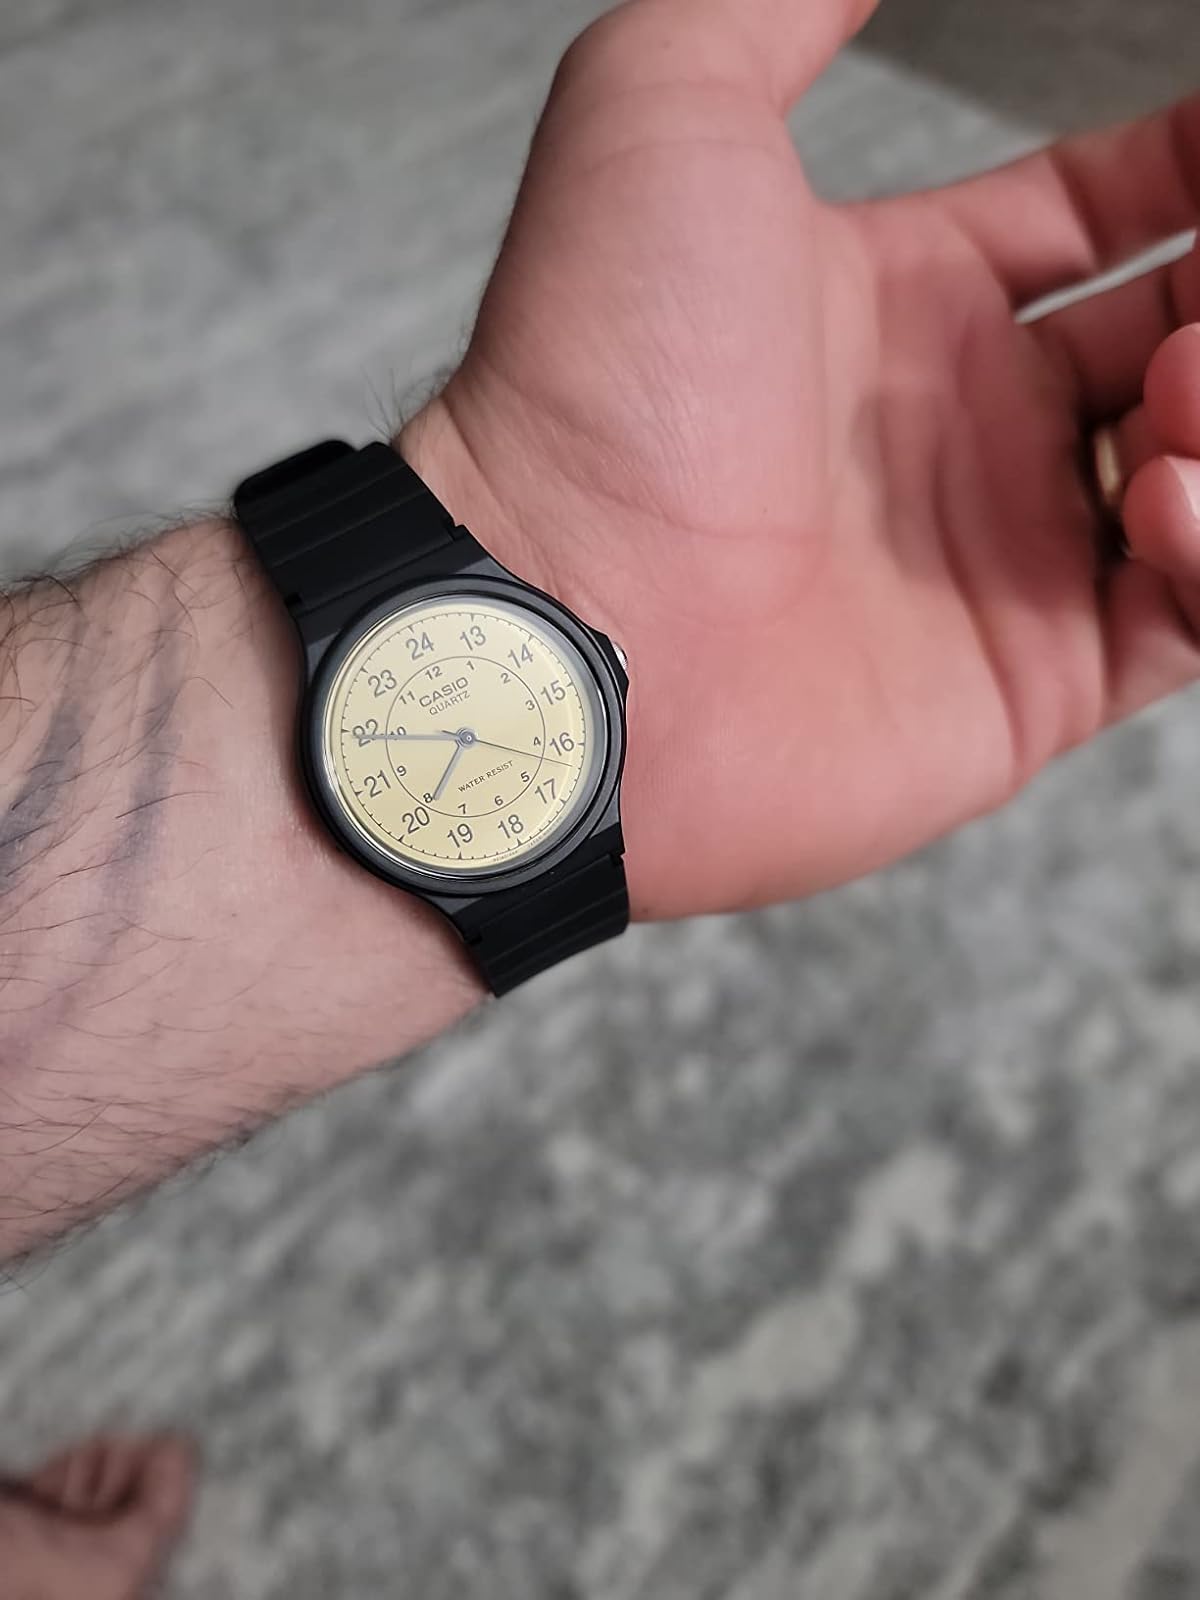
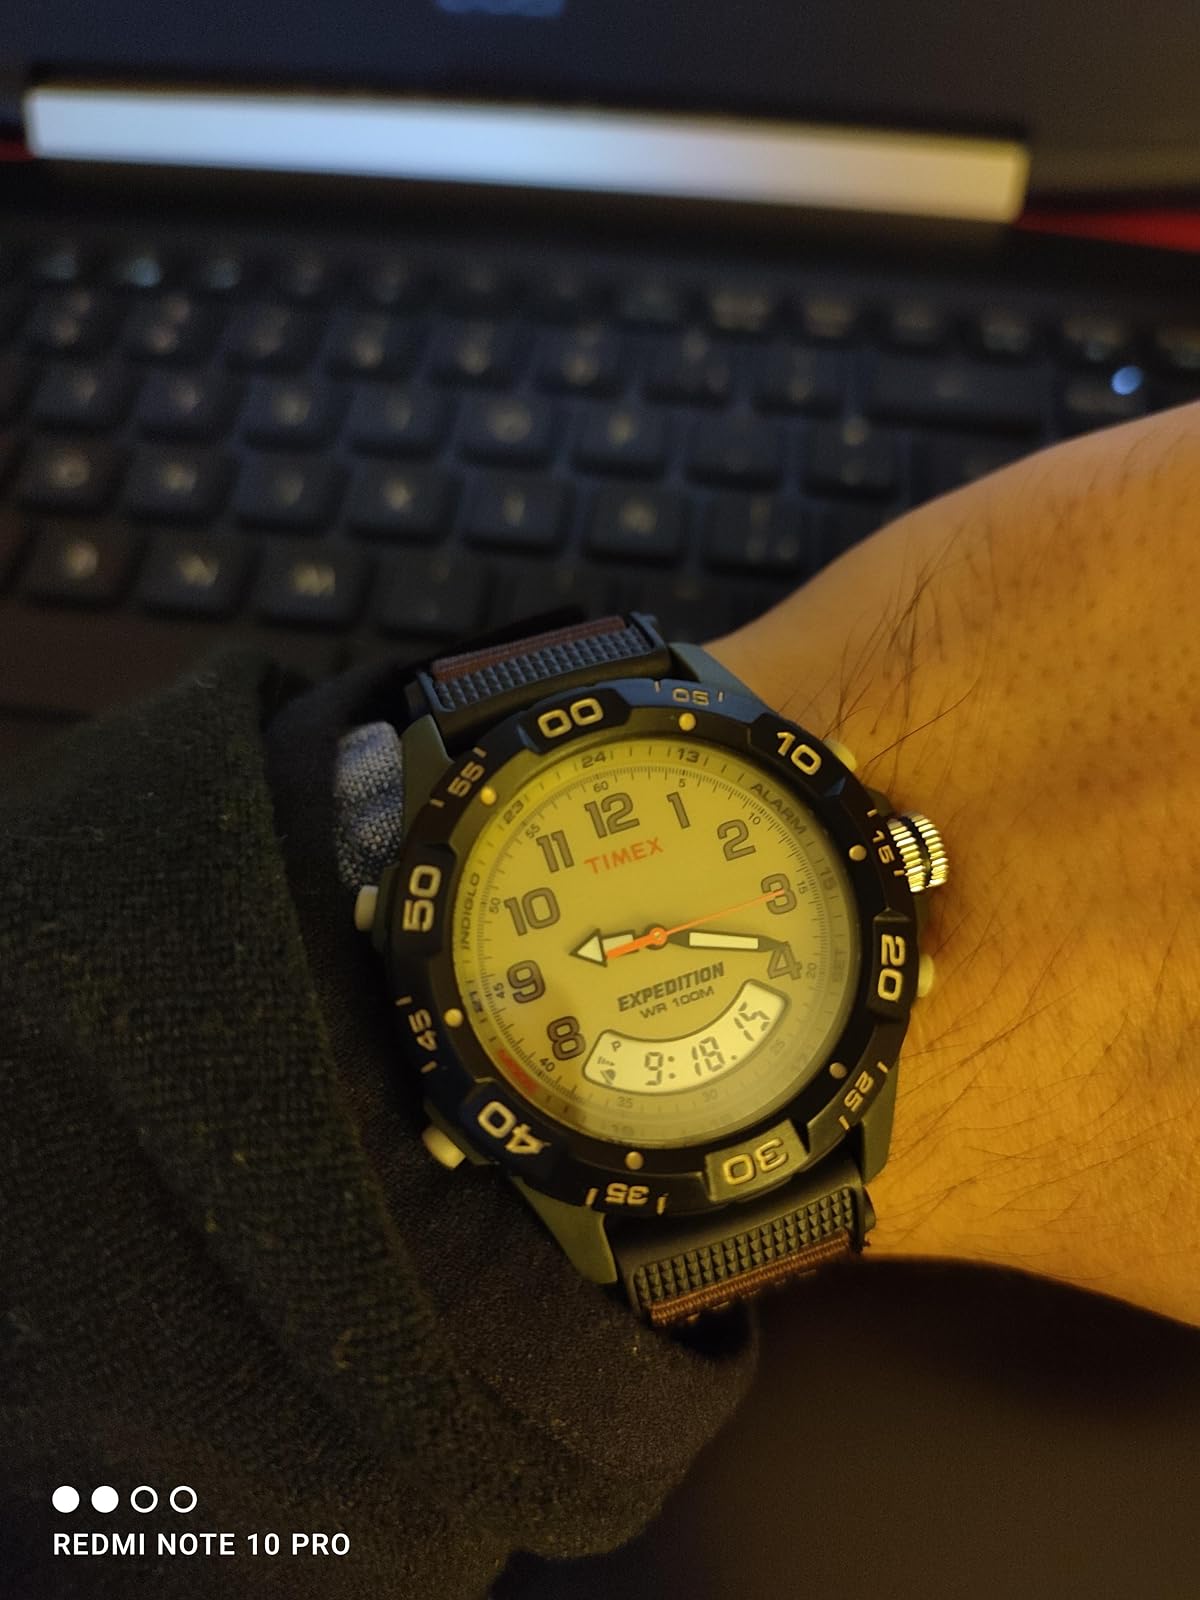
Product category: accessories_watch
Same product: no